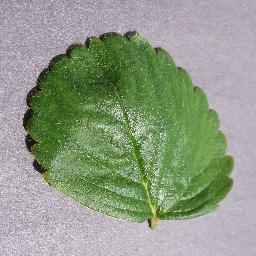
Label: Strawberry___healthy